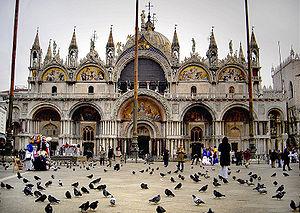
Perissone Cambio, né vers 1520 et mort vers 1562, est un compositeur de l'école franco-flamande et un chanteur de la Renaissance qui œuvra à Venise. L'un des élèves et collègues les plus éminents d'Adrien Willaert pendant les années de formation de l'école vénitienne, il publia plusieurs recueils de madrigaux dans les années 1540.